Clavillazo

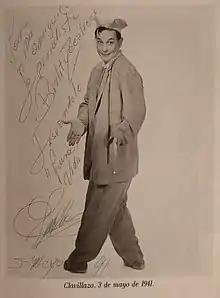
Clavillazo in May 1941

José Antonio Hipólito Espino Mora (13 August 1910 – 24 November 1993), better known as "Clavillazo" (Great Little Nail), was a Mexican comedic actor who was mostly popular from the 1940s to the 1960s.